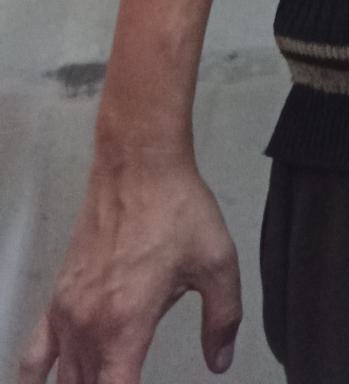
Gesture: no_gesture